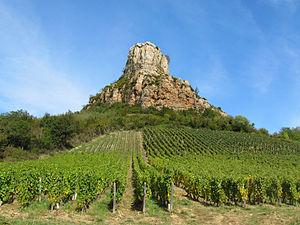
Vignes de l’appellation Pouilly-Fuissé et Roche de Solutré .
La Roche de Solutré est un escarpement calcaire surplombant la commune de Solutré-Pouilly, à 8 km à l'ouest de Mâcon. Il s'agit d'un site emblématique de Saône-et-Loire, au sud de la région Bourgogne-Franche-Comté.
Le Haut-Clunisois est un ensemble de communes de la Communauté de communes de Matour et sa région. C'est une zone à fort potentiel touristique surnommée la petite suisse du mâconnais.
L'Arlois est un ruisseau du Mâconnais, dans les deux départements du Rhône et de Saône-et-Loire, en régions Bourgogne-Franche-Comté et Auvergne-Rhône-Alpes et un affluent de rive droite de la Saône, donc un sous-affluent du fleuve le Rhône.